Answer in natural language. Considering the relative positions, is dining table above or below Doorway? Choose between the following options: above or below
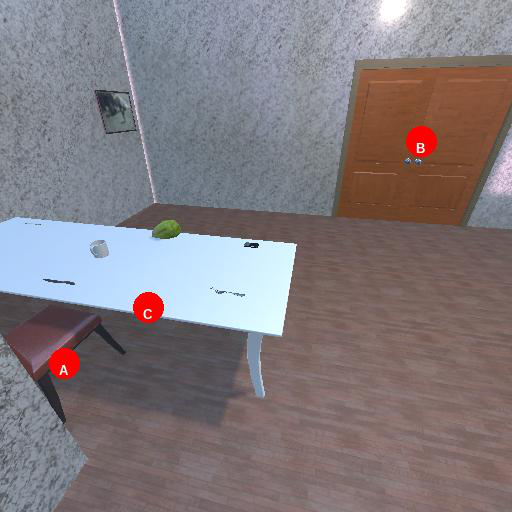
<answer>below</answer>